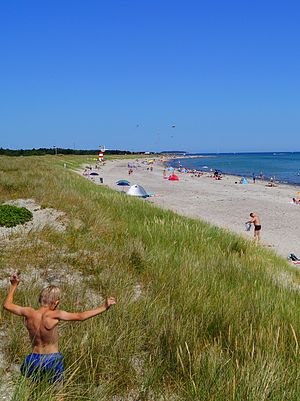
Djurslands Kyster / Stenkysterne
Grenaa Sandstrand er en undtagelse fra Østdjurslands stenkyster
Grenå Strand
Djurslands Kyster strækker sig over 260 kilometer defineret fra færgestedet, Voer, midt i Randers Fjord i det nordvestlige hjørne af Djursland, til Avlsgård i bunden af Aarhus Bugt i det sydvestlige hjørne. Der er 18 let tilgængelige badestrande, ifølge folderen, Kystkort Djursland, udgivet af områdets to kommuner, Norddjurs og Syddjurs m.fl. Disse badestrande udgør 15 – 20 pct. af den samlede kystlinje. De resterende godt 200 kilometer er mestendels øde kystnatur.